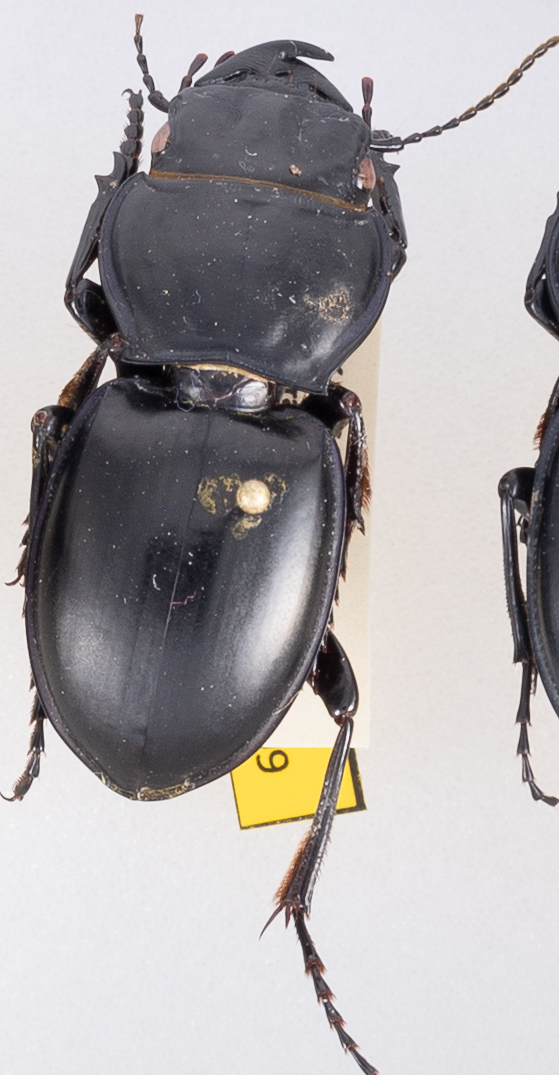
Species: Pasimachus californicus
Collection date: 2019-08-12
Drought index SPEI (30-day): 0.36
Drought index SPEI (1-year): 2.09
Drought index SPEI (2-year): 0.82